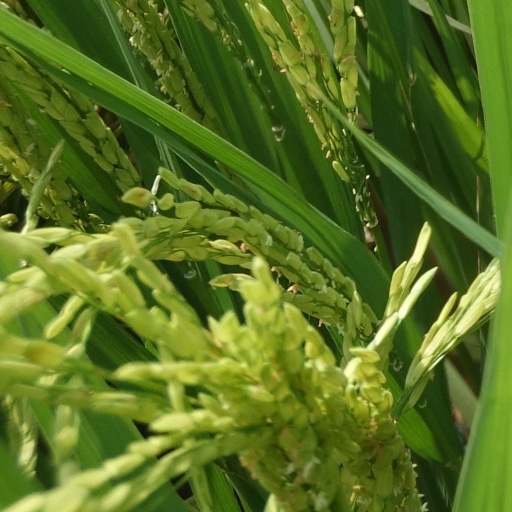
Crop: rice